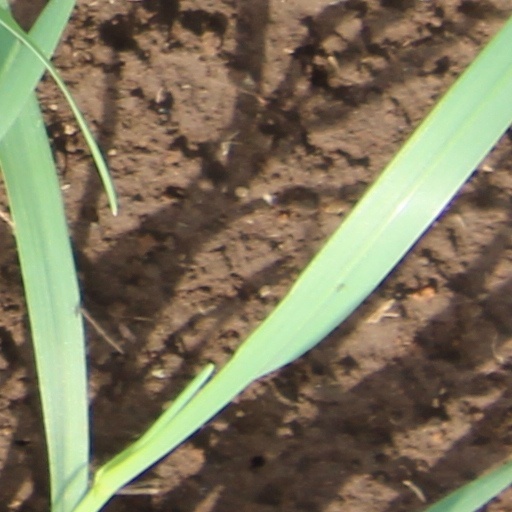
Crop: wheat